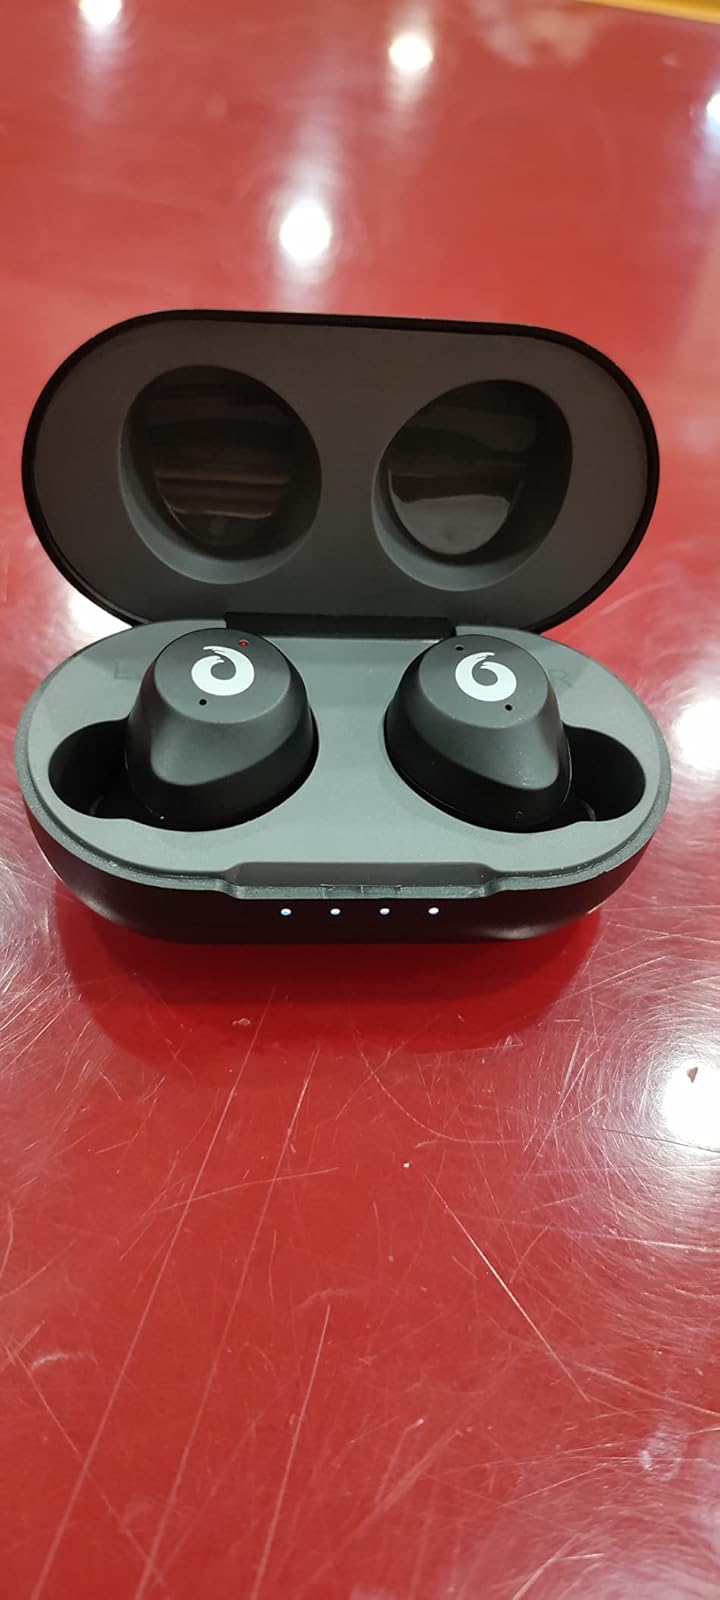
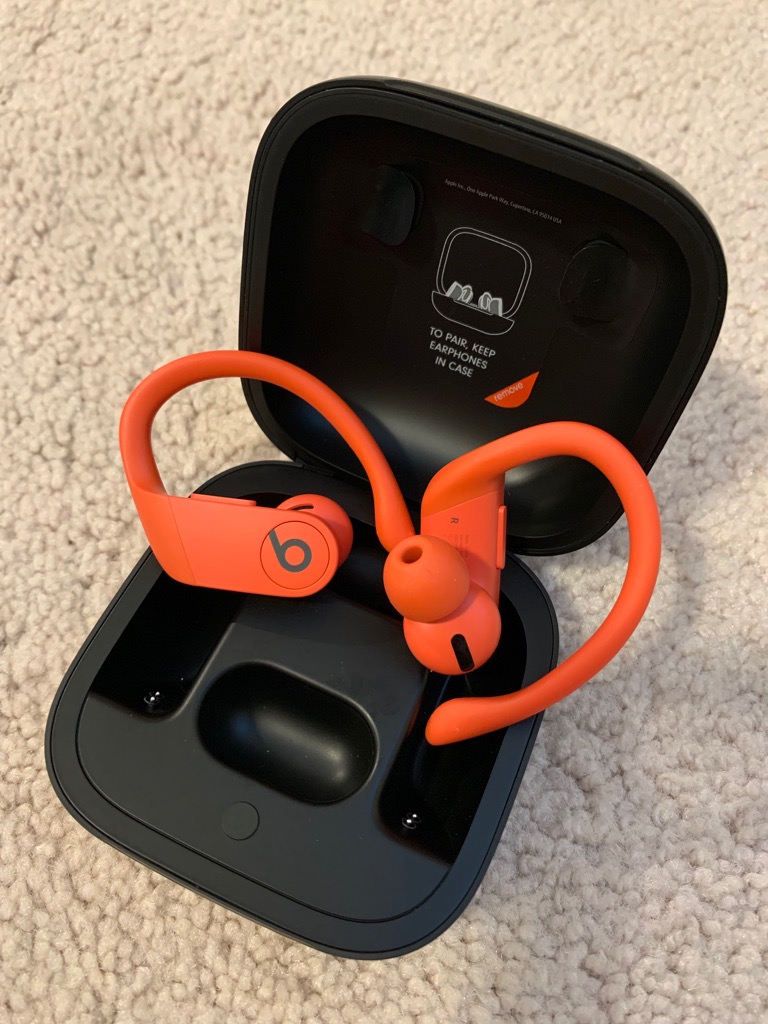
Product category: earbuds
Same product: no